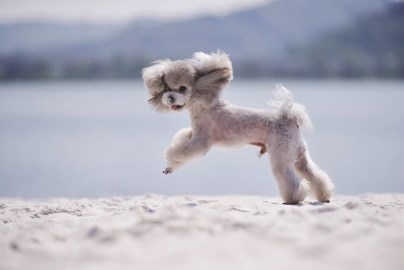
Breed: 2925-n000114-toy_poodle